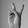
ASL letter: V